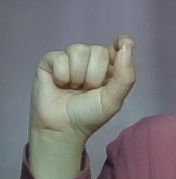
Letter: fa